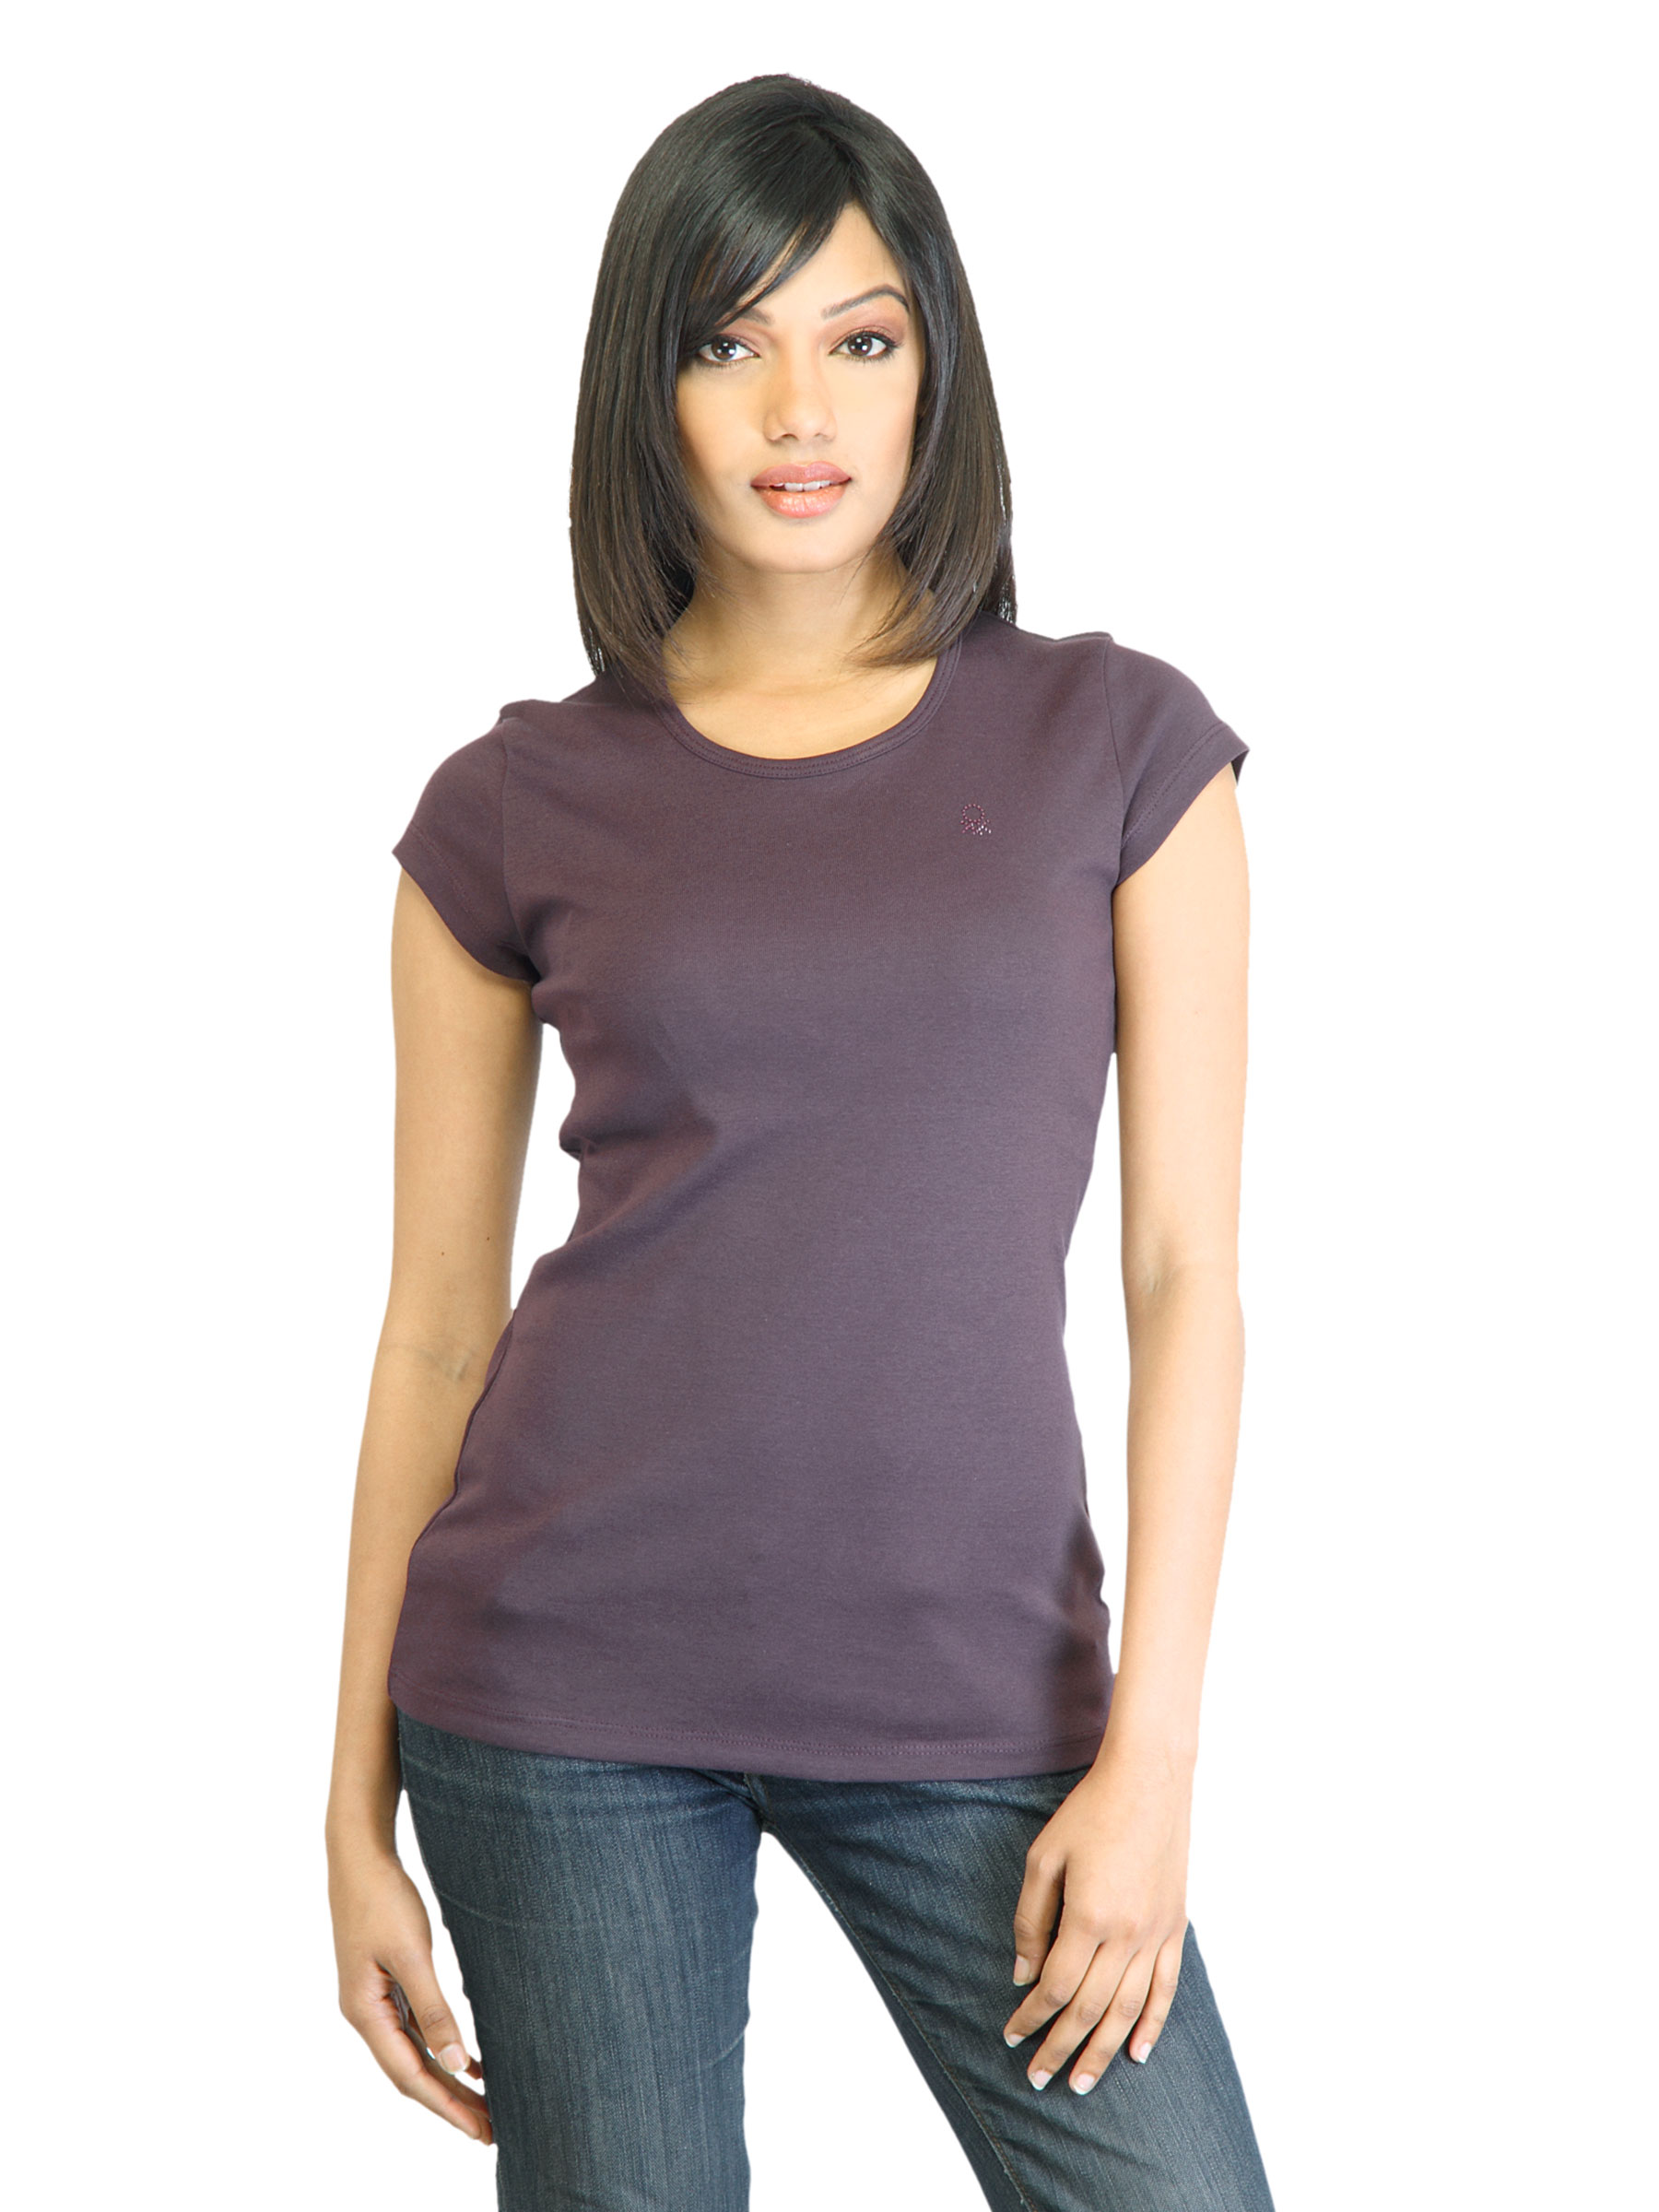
United Colors of Benetton Women Purple Top
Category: Apparel / Topwear / Tops
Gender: Women
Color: Purple
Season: Summer 2011
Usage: Casual